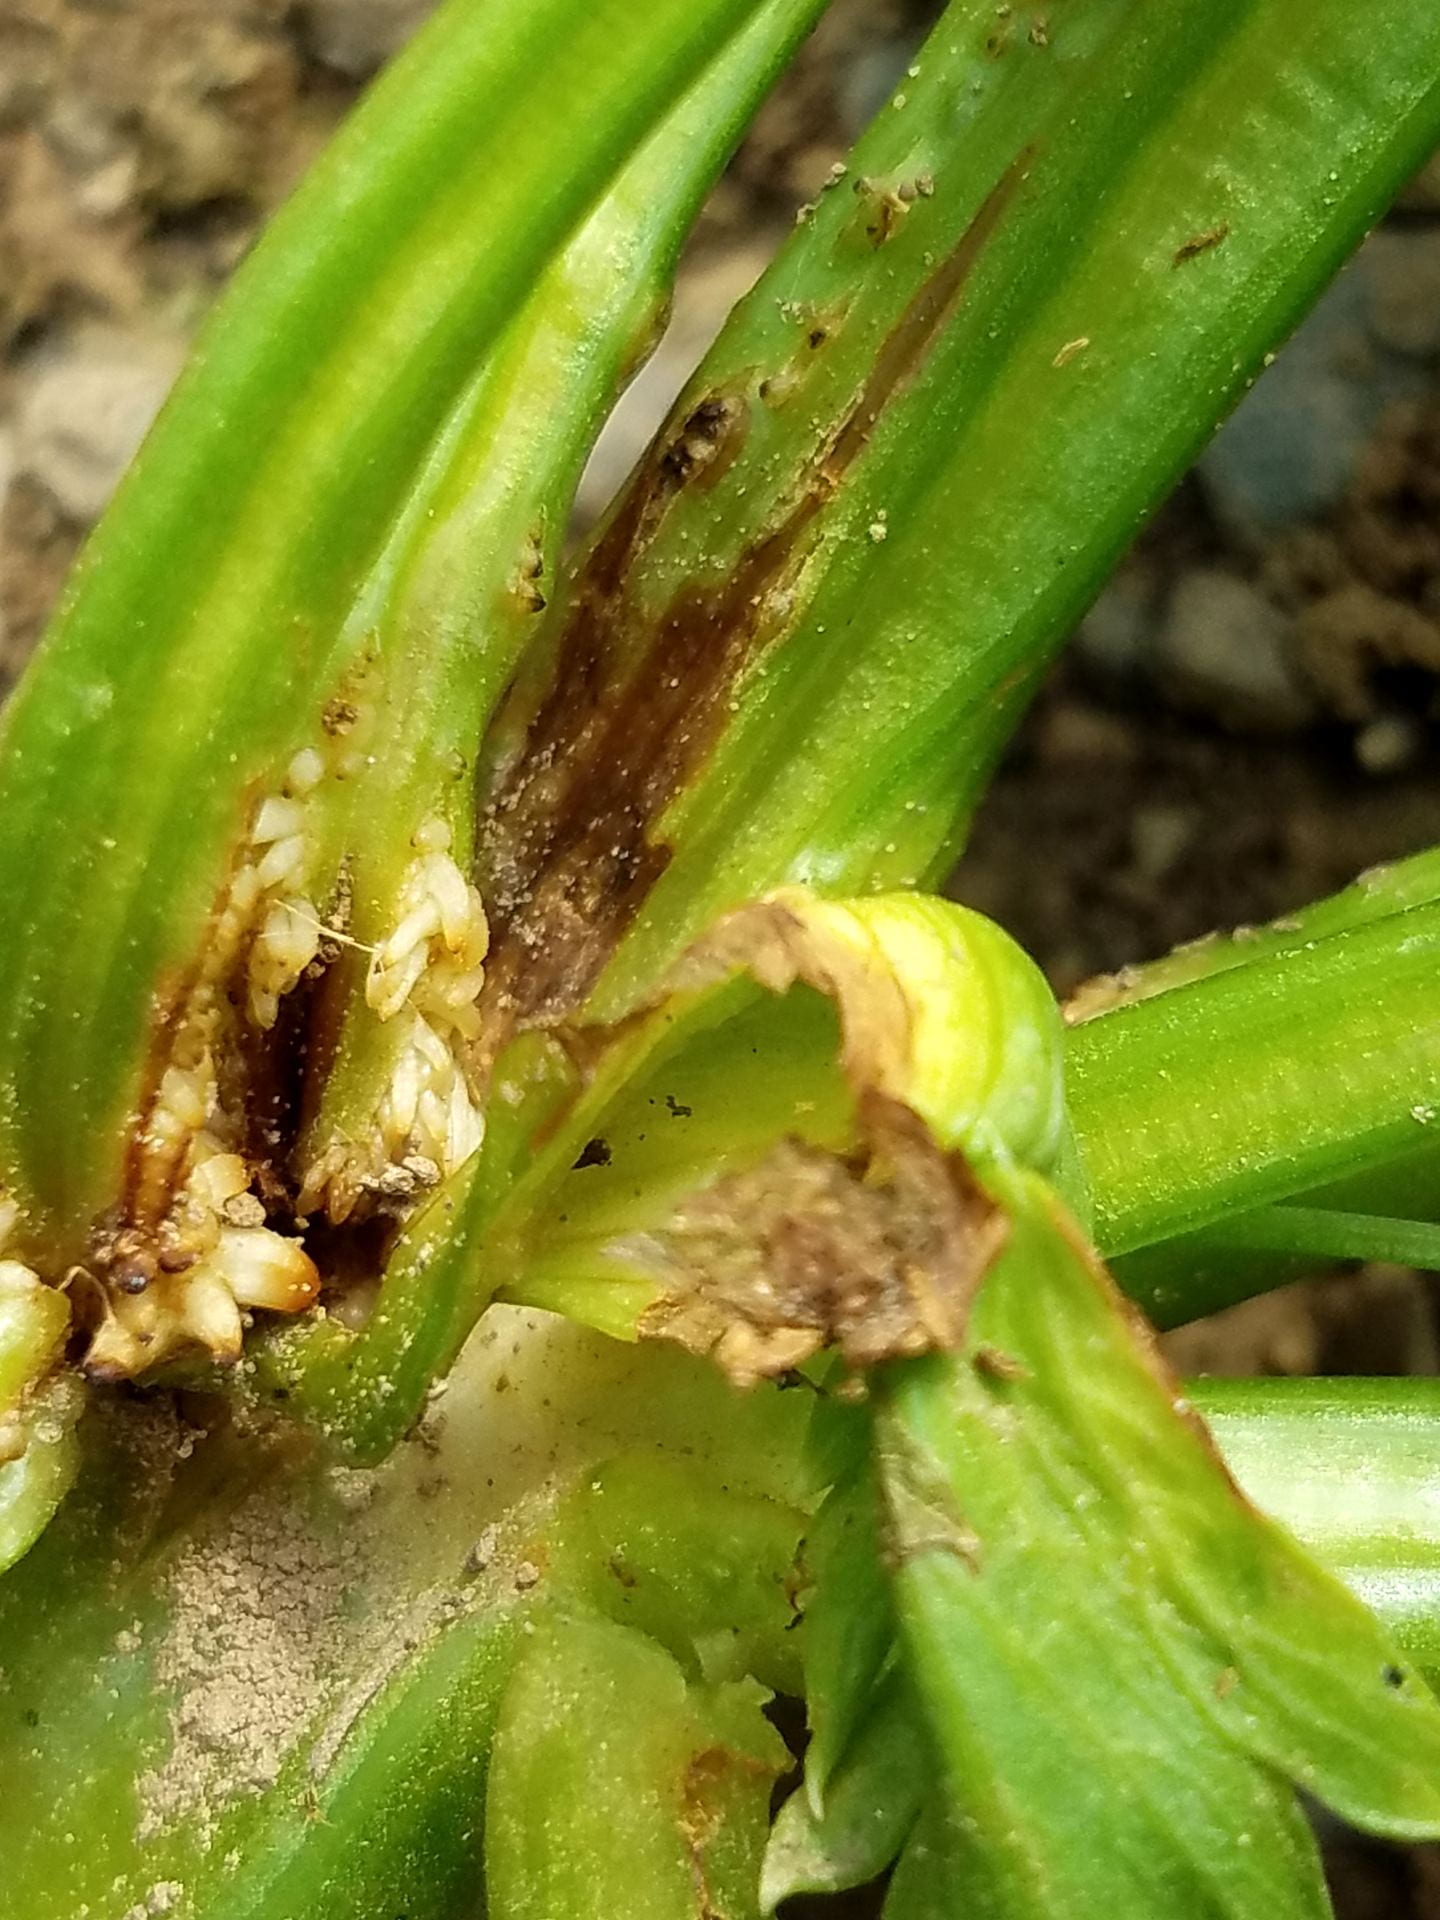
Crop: unknown
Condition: celery_anthracnose